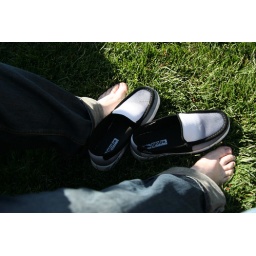
In Texas we only get grass in the dry &amp;amp; brown variety... this LA lawn was lush.